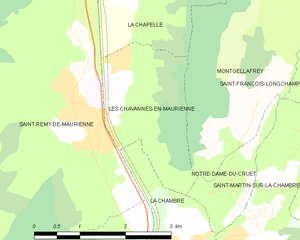
Carte des communes françaises